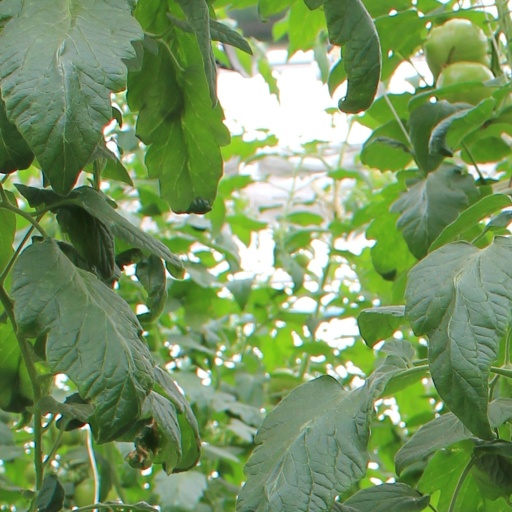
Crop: tomato